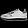
Label: Sneaker